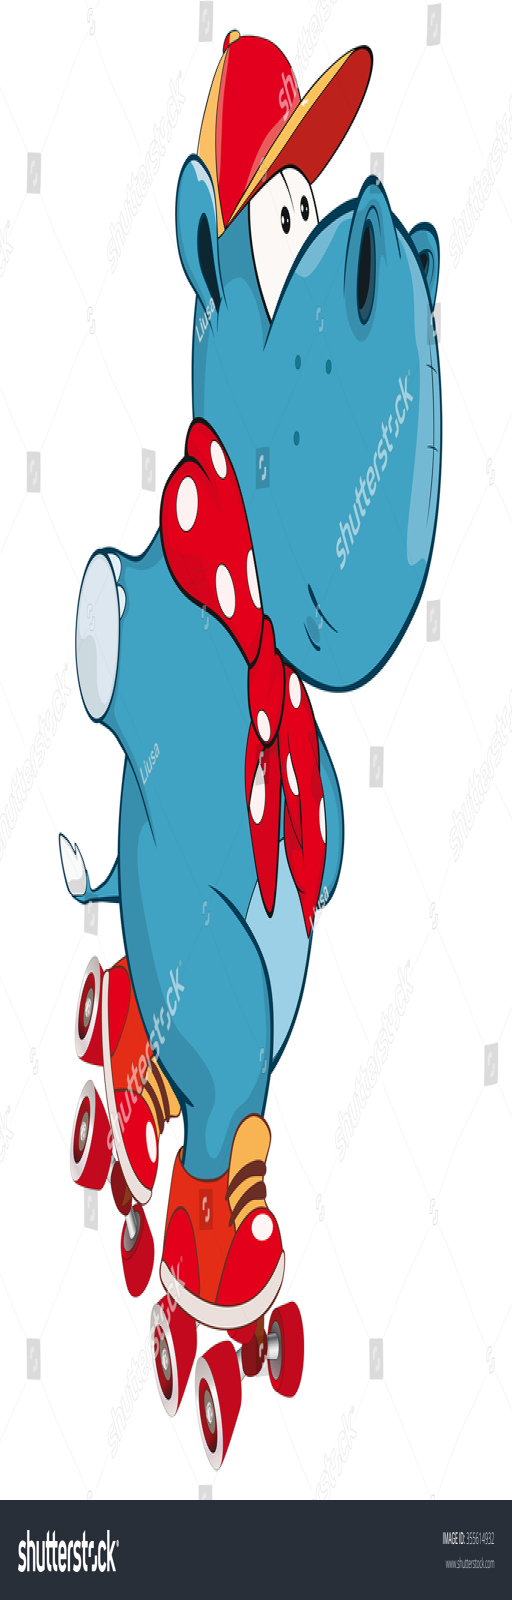
vector illustration of biological species .